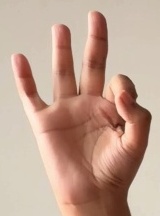
ASL sign: 9